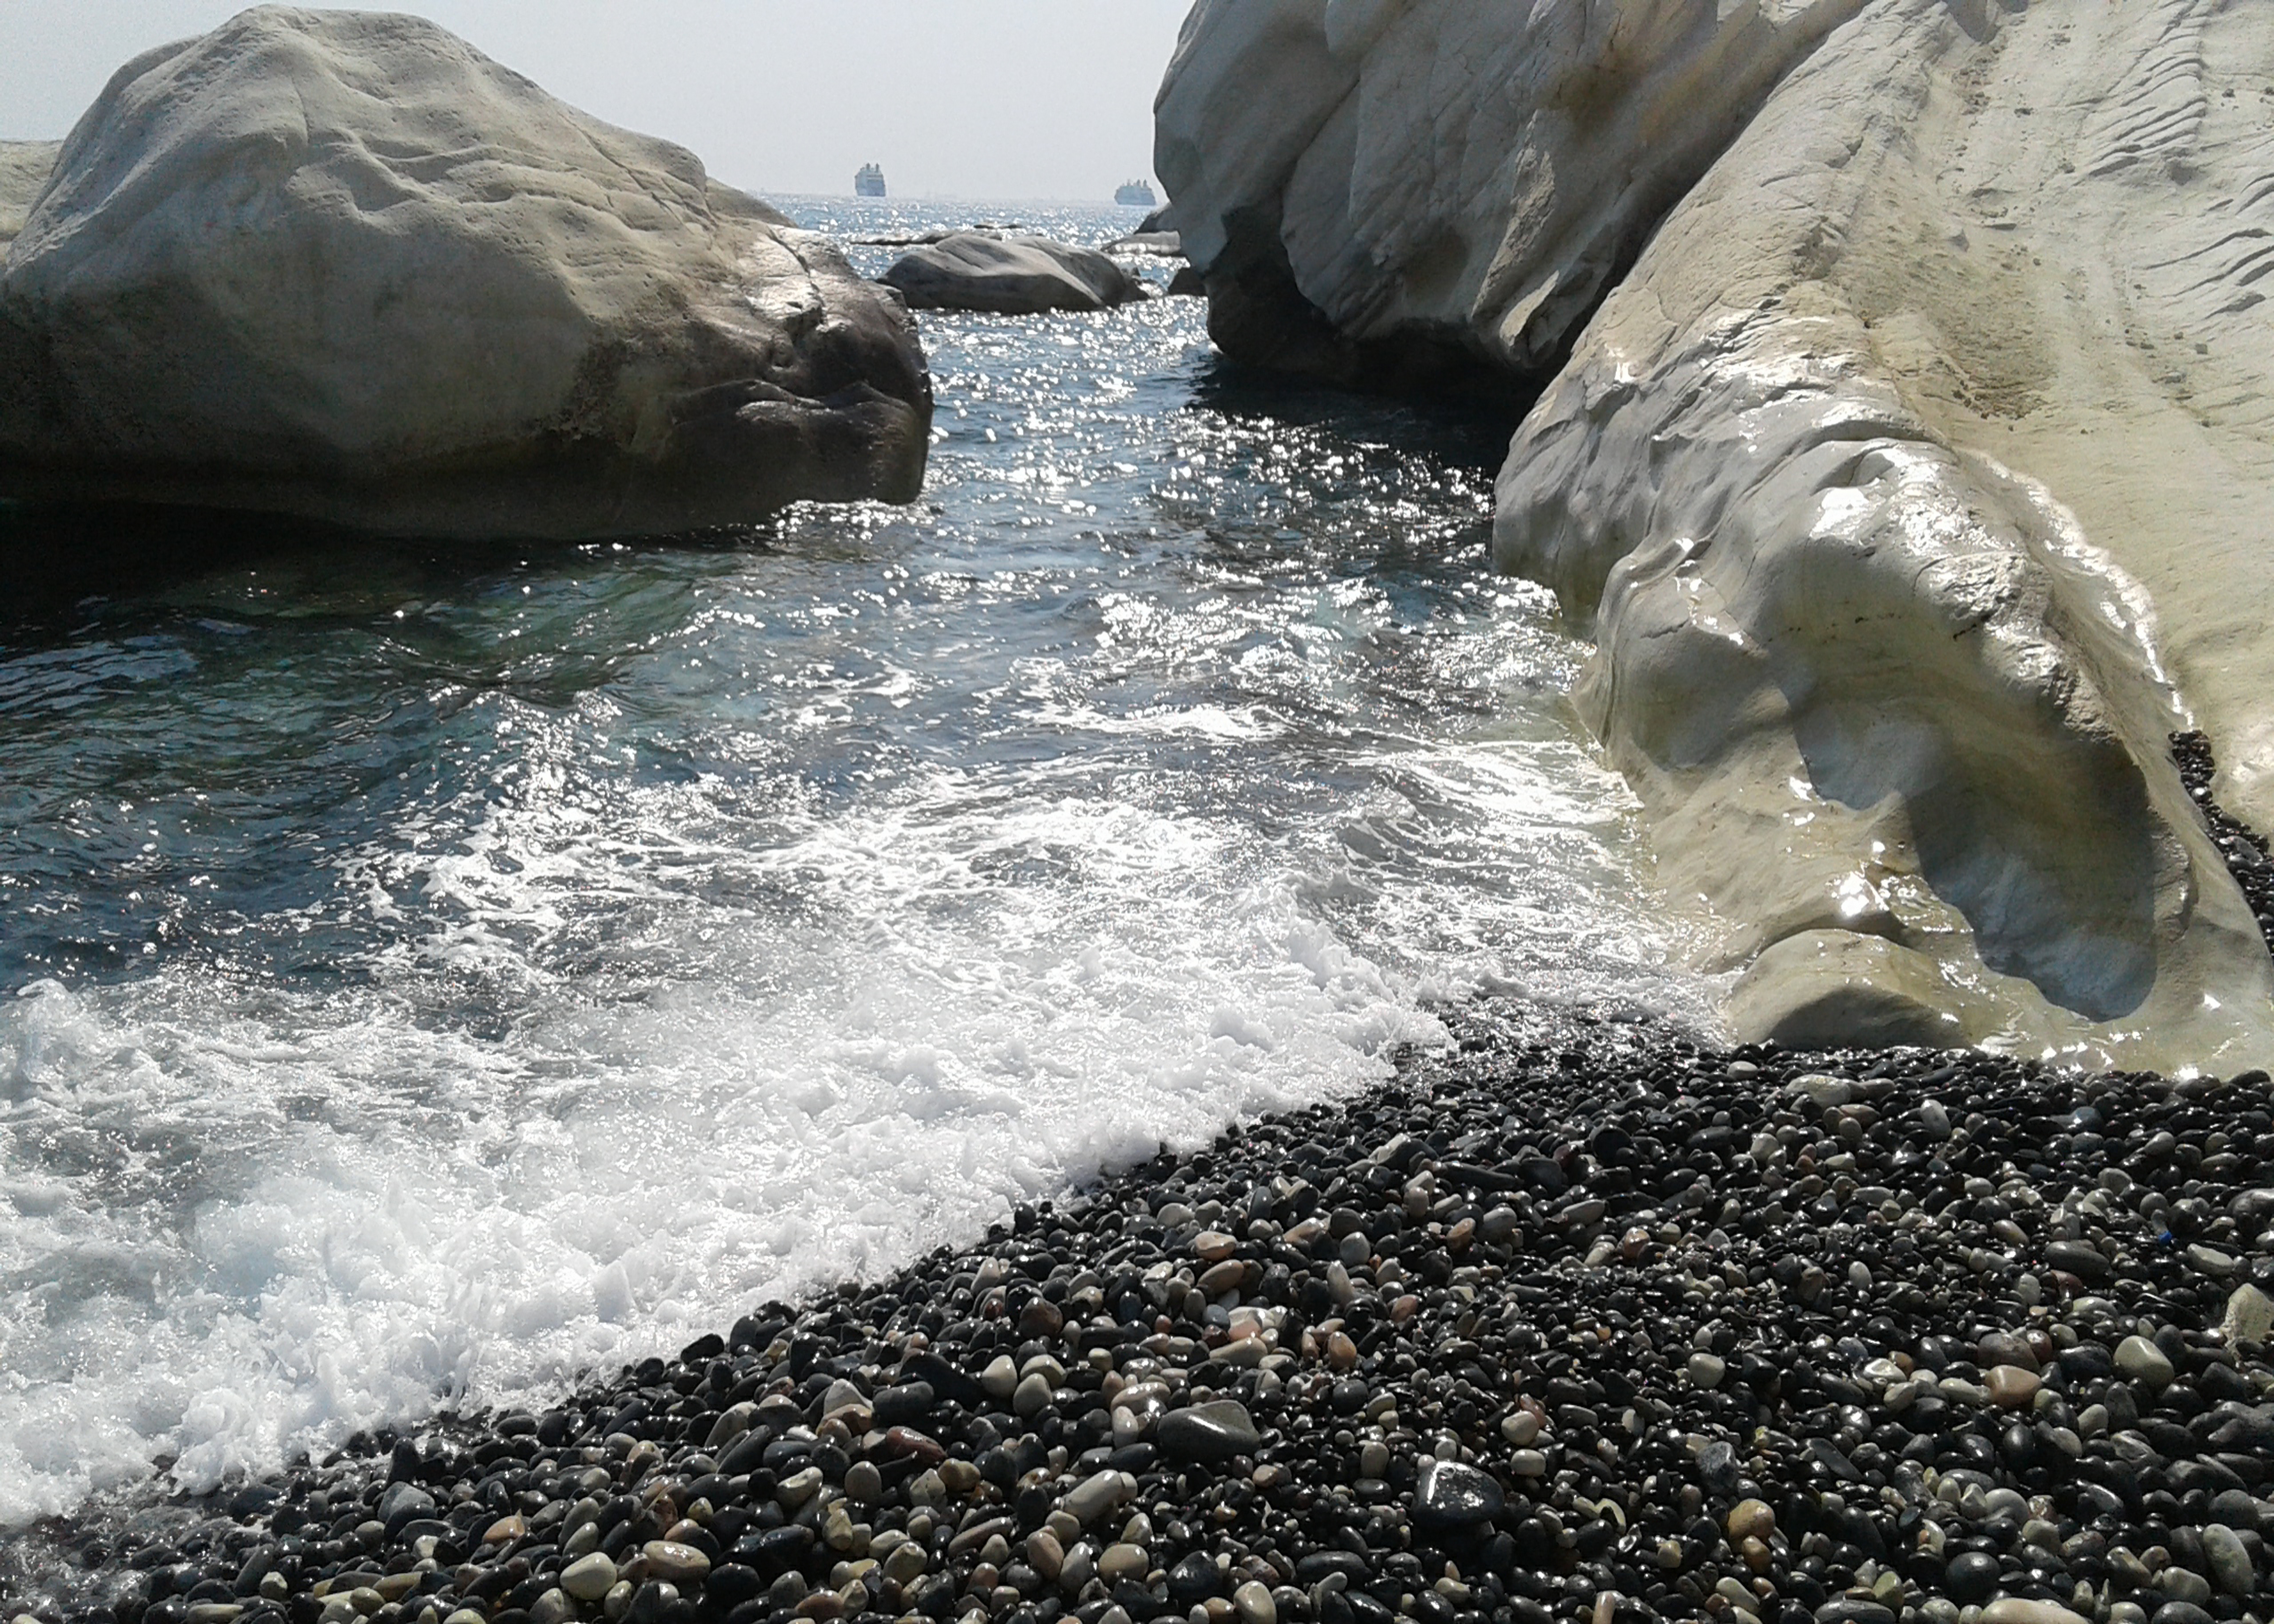
sky, sea, gravel, blue, pebbles, sand, water, rocky, wave, waves, beach, bedrock, natural landscape, coastal and oceanic landforms, watercourse, formation, wind wave, landscape, headland, outcrop, klippe, rock, sound, coast, stream, ocean, cape, rapid, erosion, cove, bay, fluvial landforms of streams, tide, inlet, cliff, tropics, promontory, freezing, soil, pebble, igneous rock, Raised beach, boulder, mountain river, skerry, wind, fault, river